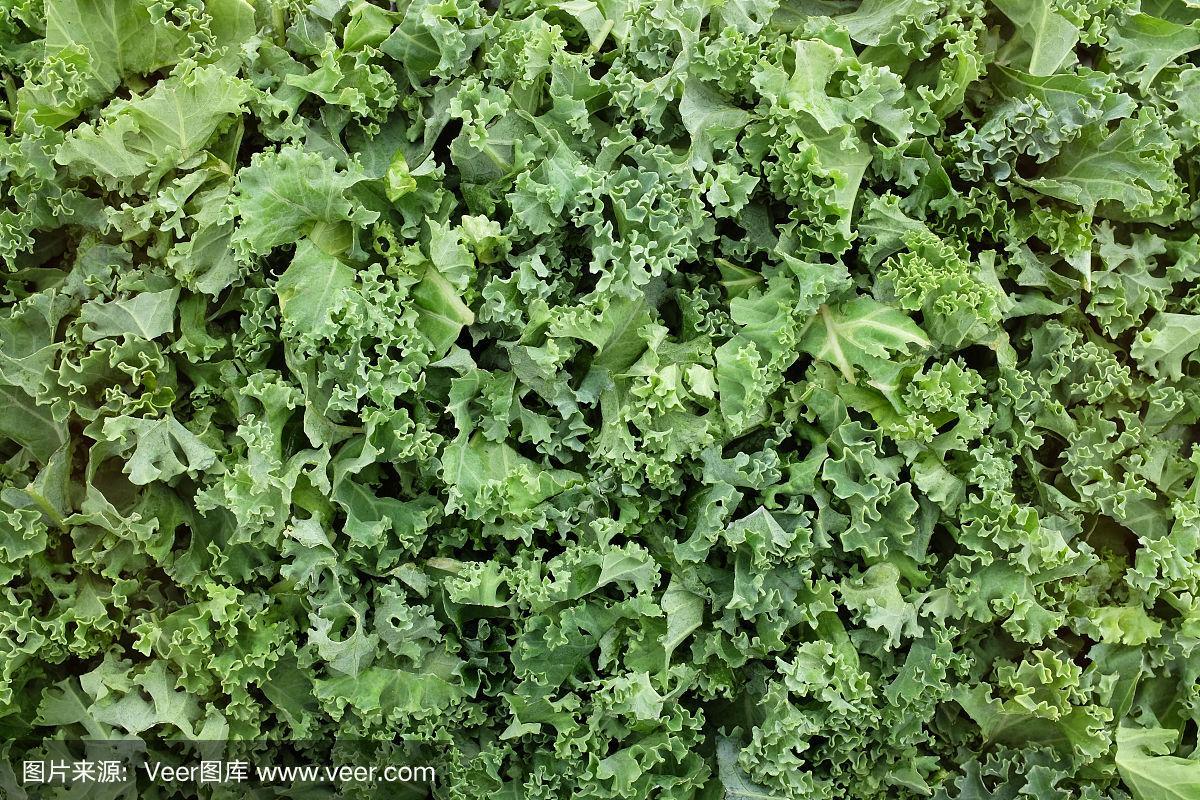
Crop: unknown
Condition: cabbage